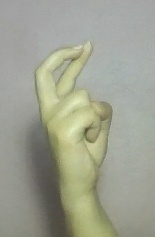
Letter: zay